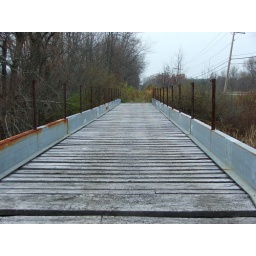
There used to be a road here but now there's just a bridge out in the middle of nowhere.